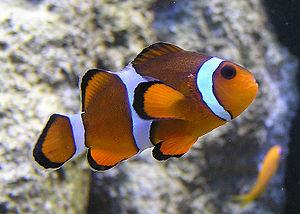
Nemo est un personnage de fiction. C'est un très jeune poisson-clown avec une nageoire atrophiée que son père, Marin, protège un peu trop. Il apparaît dans le film d'animation Le Monde de Nemo et sa suite Le Monde de Dory. C'est également le jeune héros des jeux vidéo dérivés du film, comme Le Monde de Nemo.
Le poisson-clown du Pacifique est un poisson-clown appartenant à la famille des Pomacentridae.
Le Monde de Nemo ou Trouver Nemo au Québec] est le cinquième film d'animation en images de synthèse des studios Pixar. Il est produit par Walt Disney Pictures, réalisé par Andrew Stanton et Lee Unkrich et sorti en 2003.
Marin, ou Marlin au Québec et en version originale, est un personnage de fiction, poisson clown apparaissant dans le film Le Monde de Nemo et sa suite Le Monde de Dory. Il est également présent dans les jeux vidéo dérivés du film, comme Le Monde de Nemo.